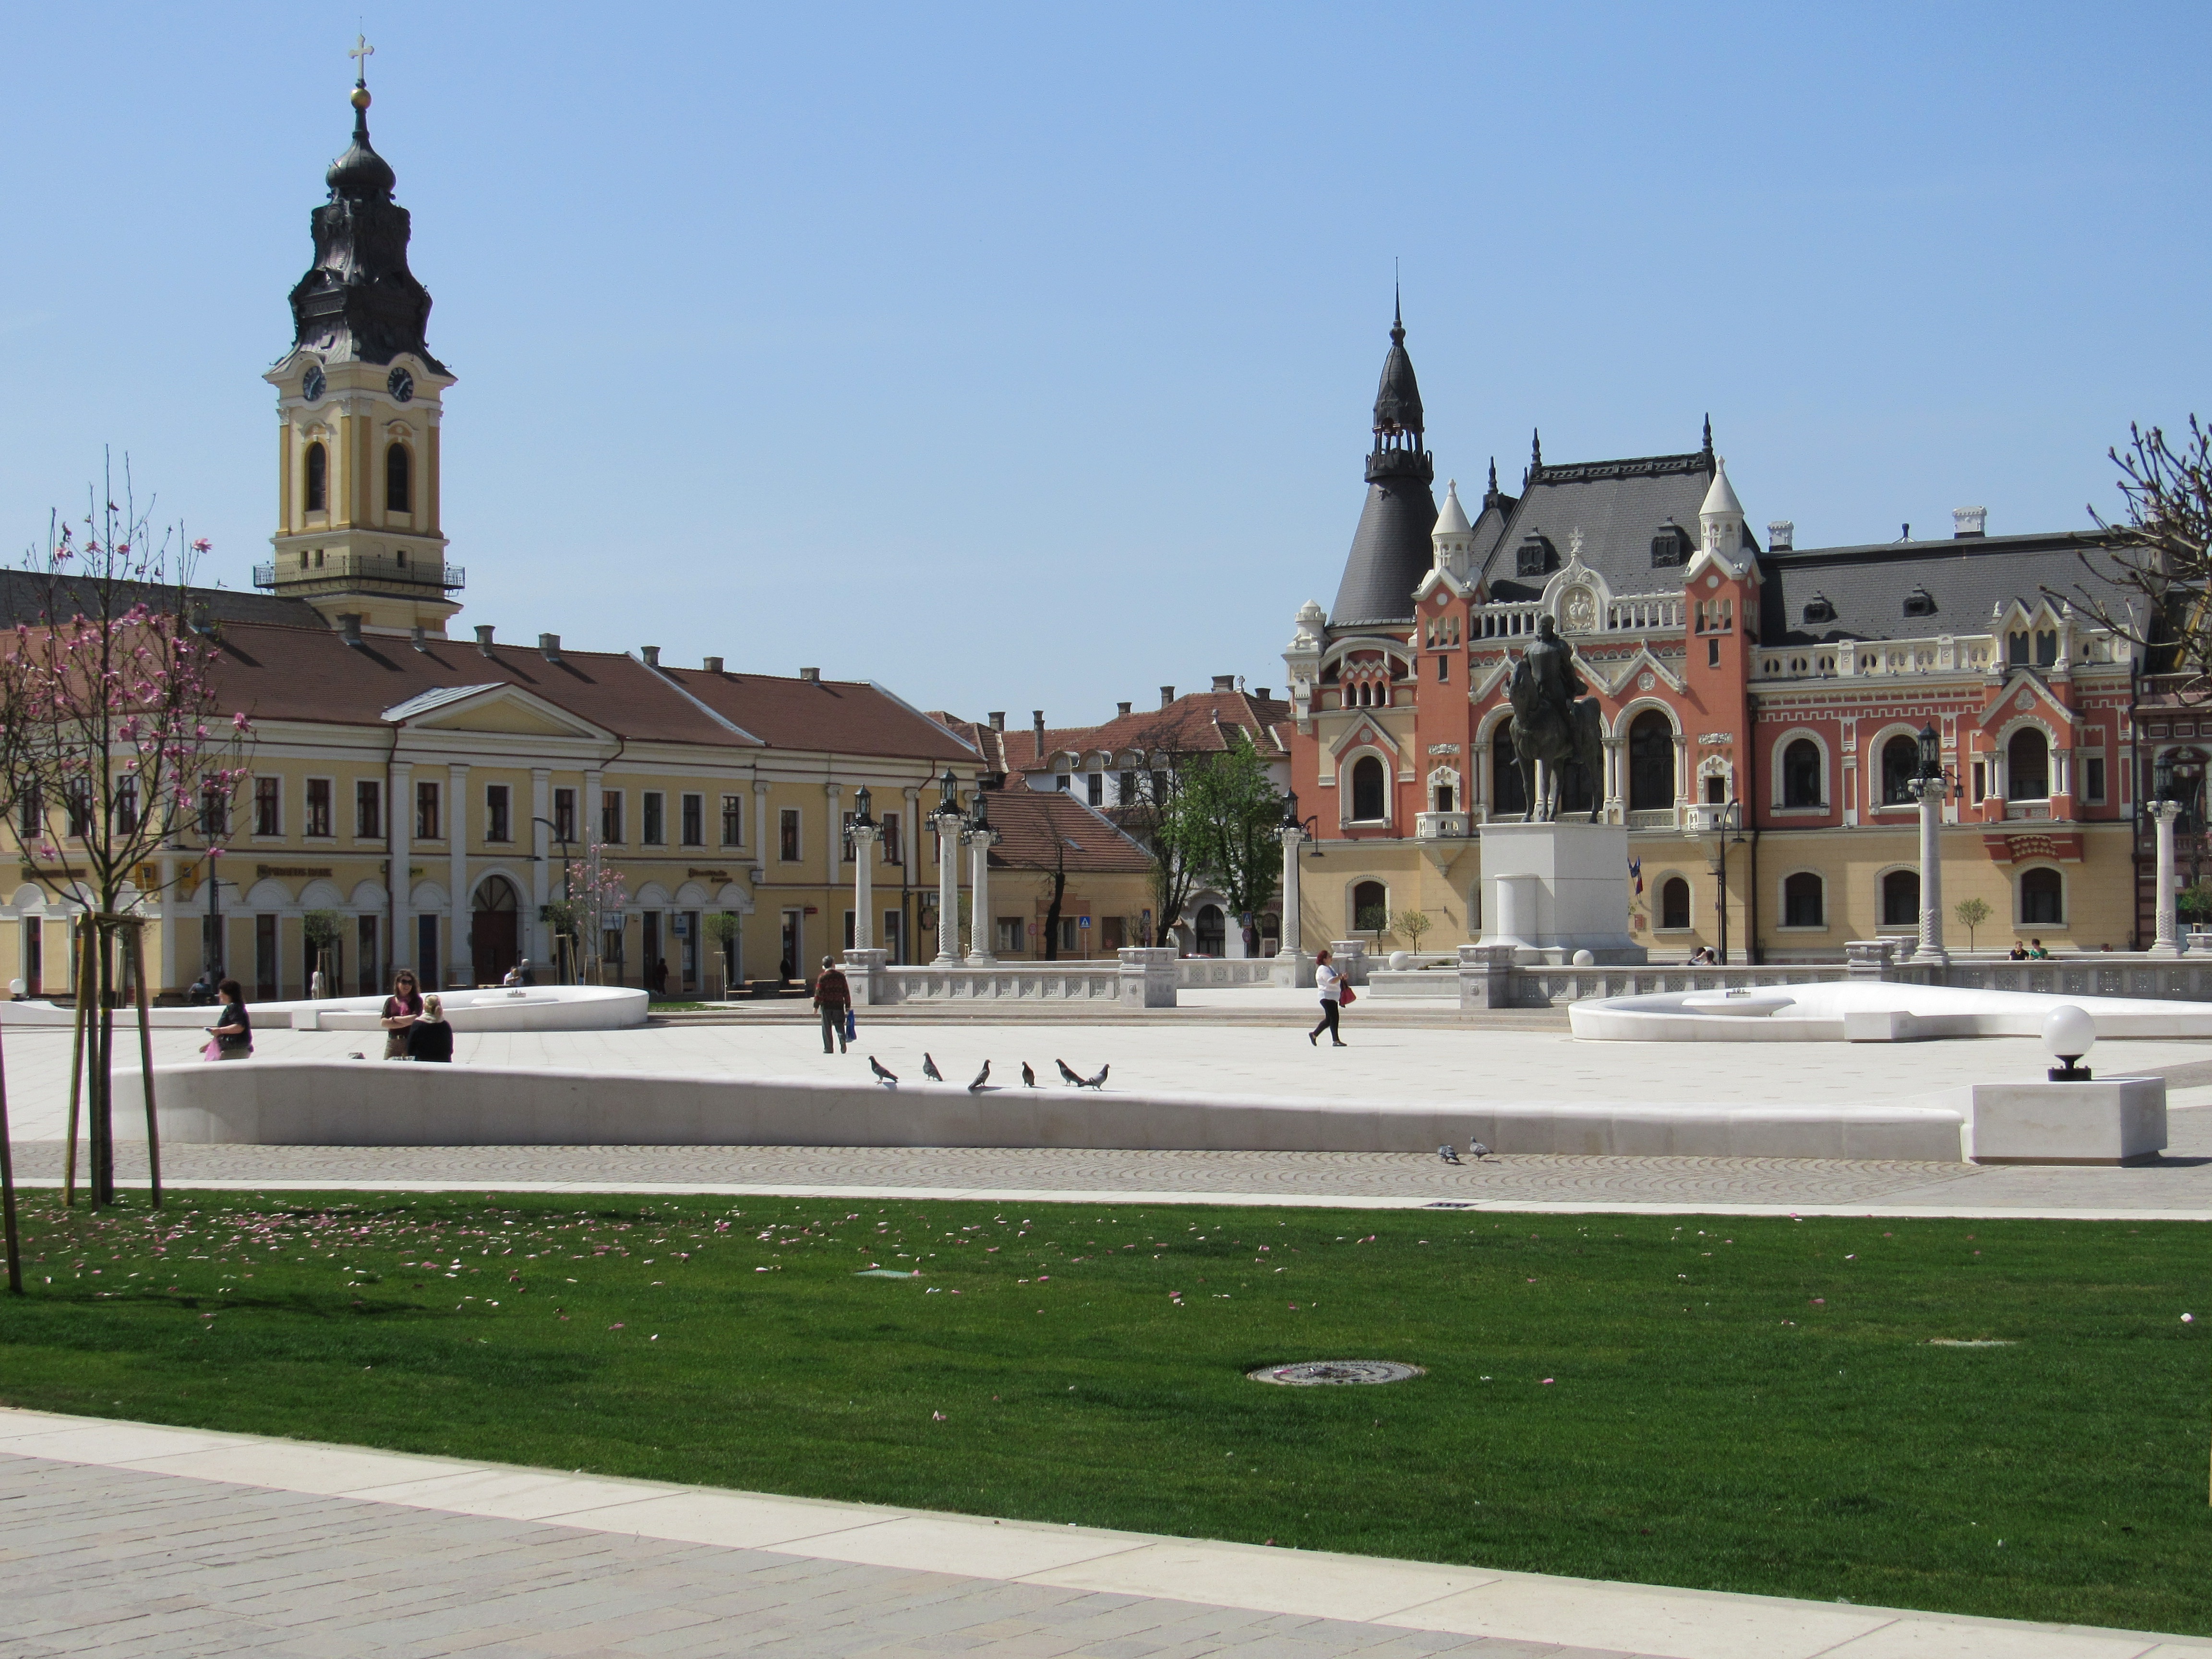
tree, sky, town, building, chateau, palace, city, plaza, facade, university, center, town square, estate, transylvania, stately home, oradea, crisana